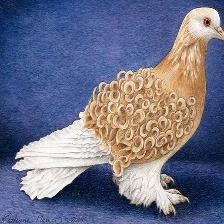
Species: FRILL BACK PIGEON
Scientific name: COLUMBA LIVIA DOMESTICA